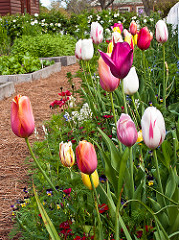
Flower: tulip